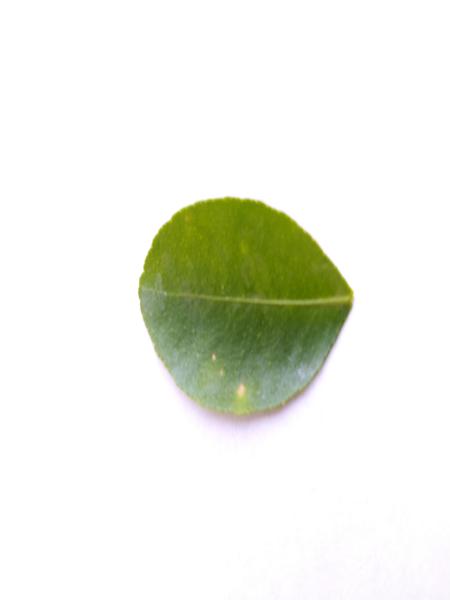
Plant: Lemon